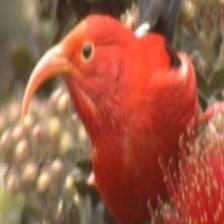
Species: IWI
Scientific name:  VESTIARIA COCCINEA.